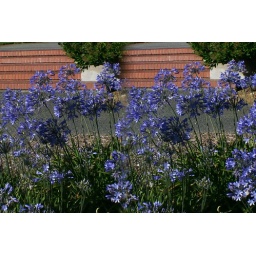
Look beyond screen plane to fuse and view in depth.